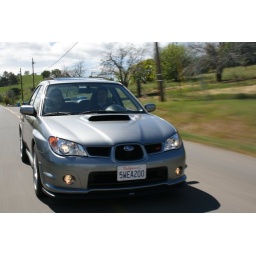
Shot taken from the bed of Sean's truck in an attempt to show motion.